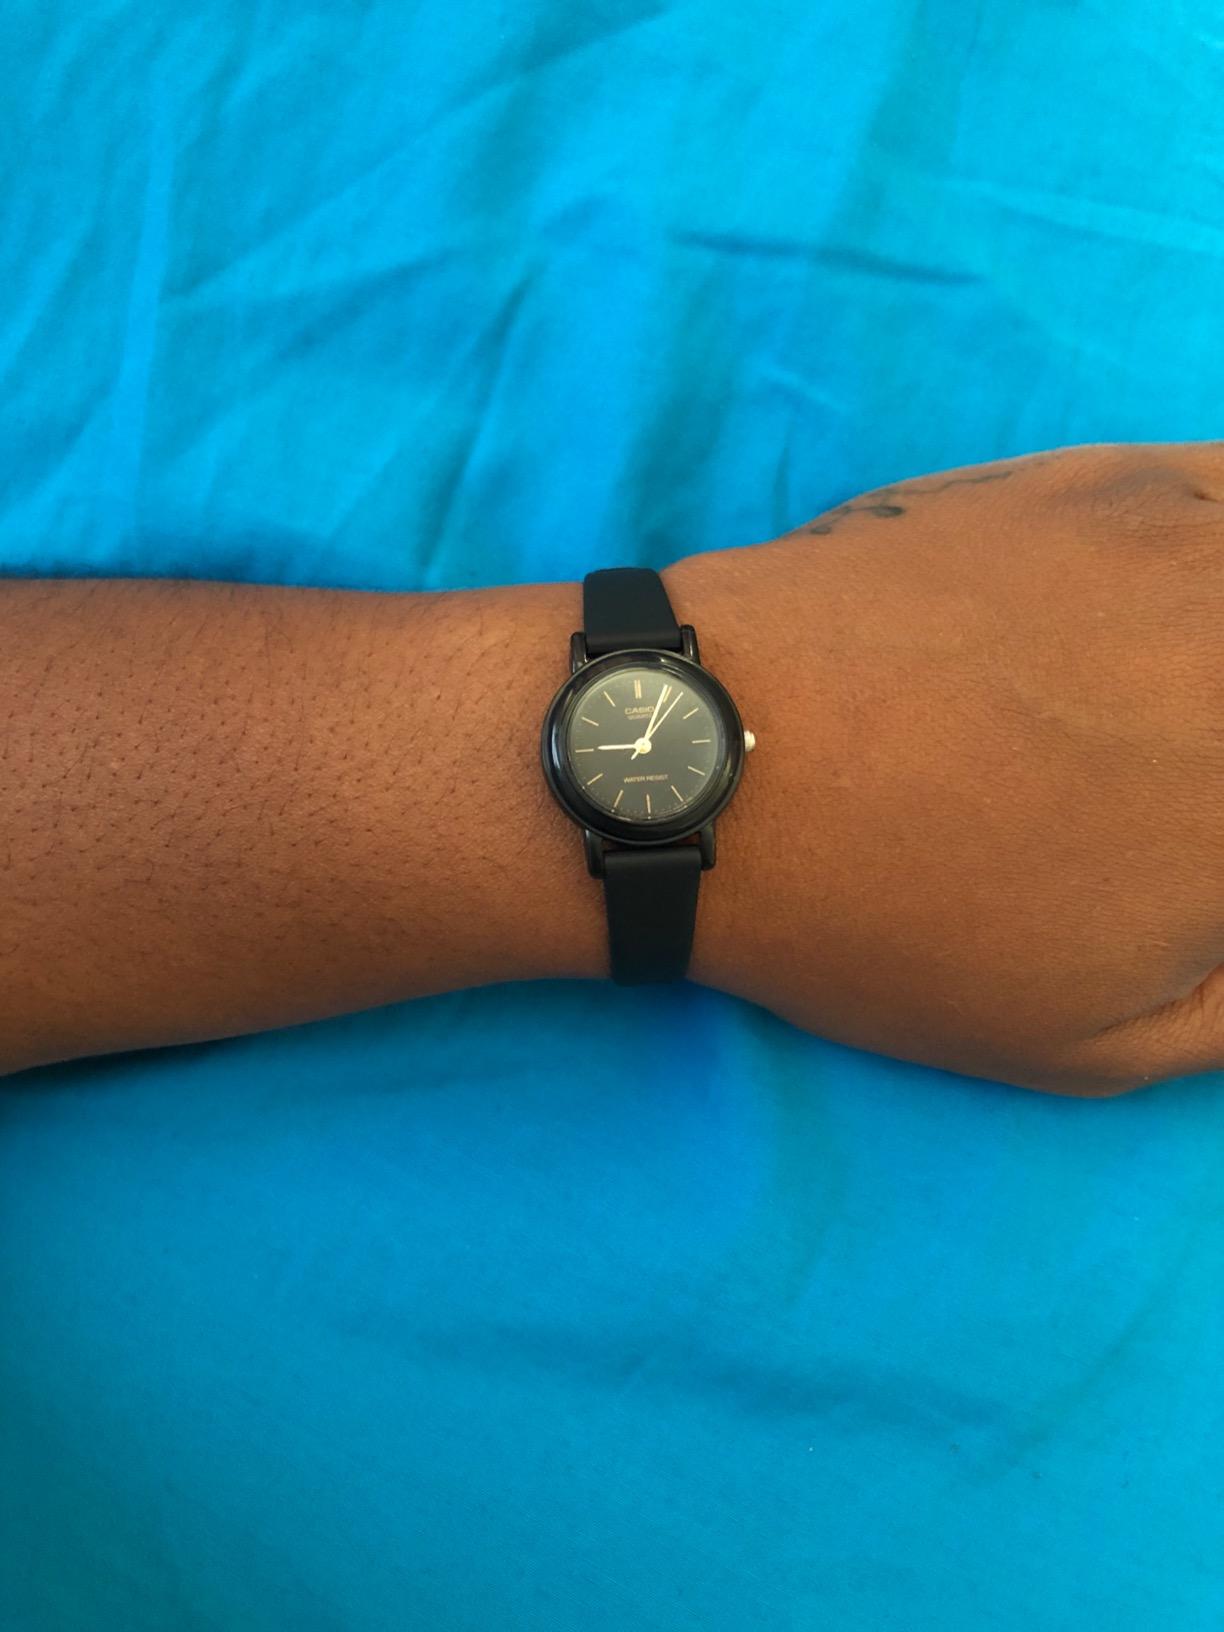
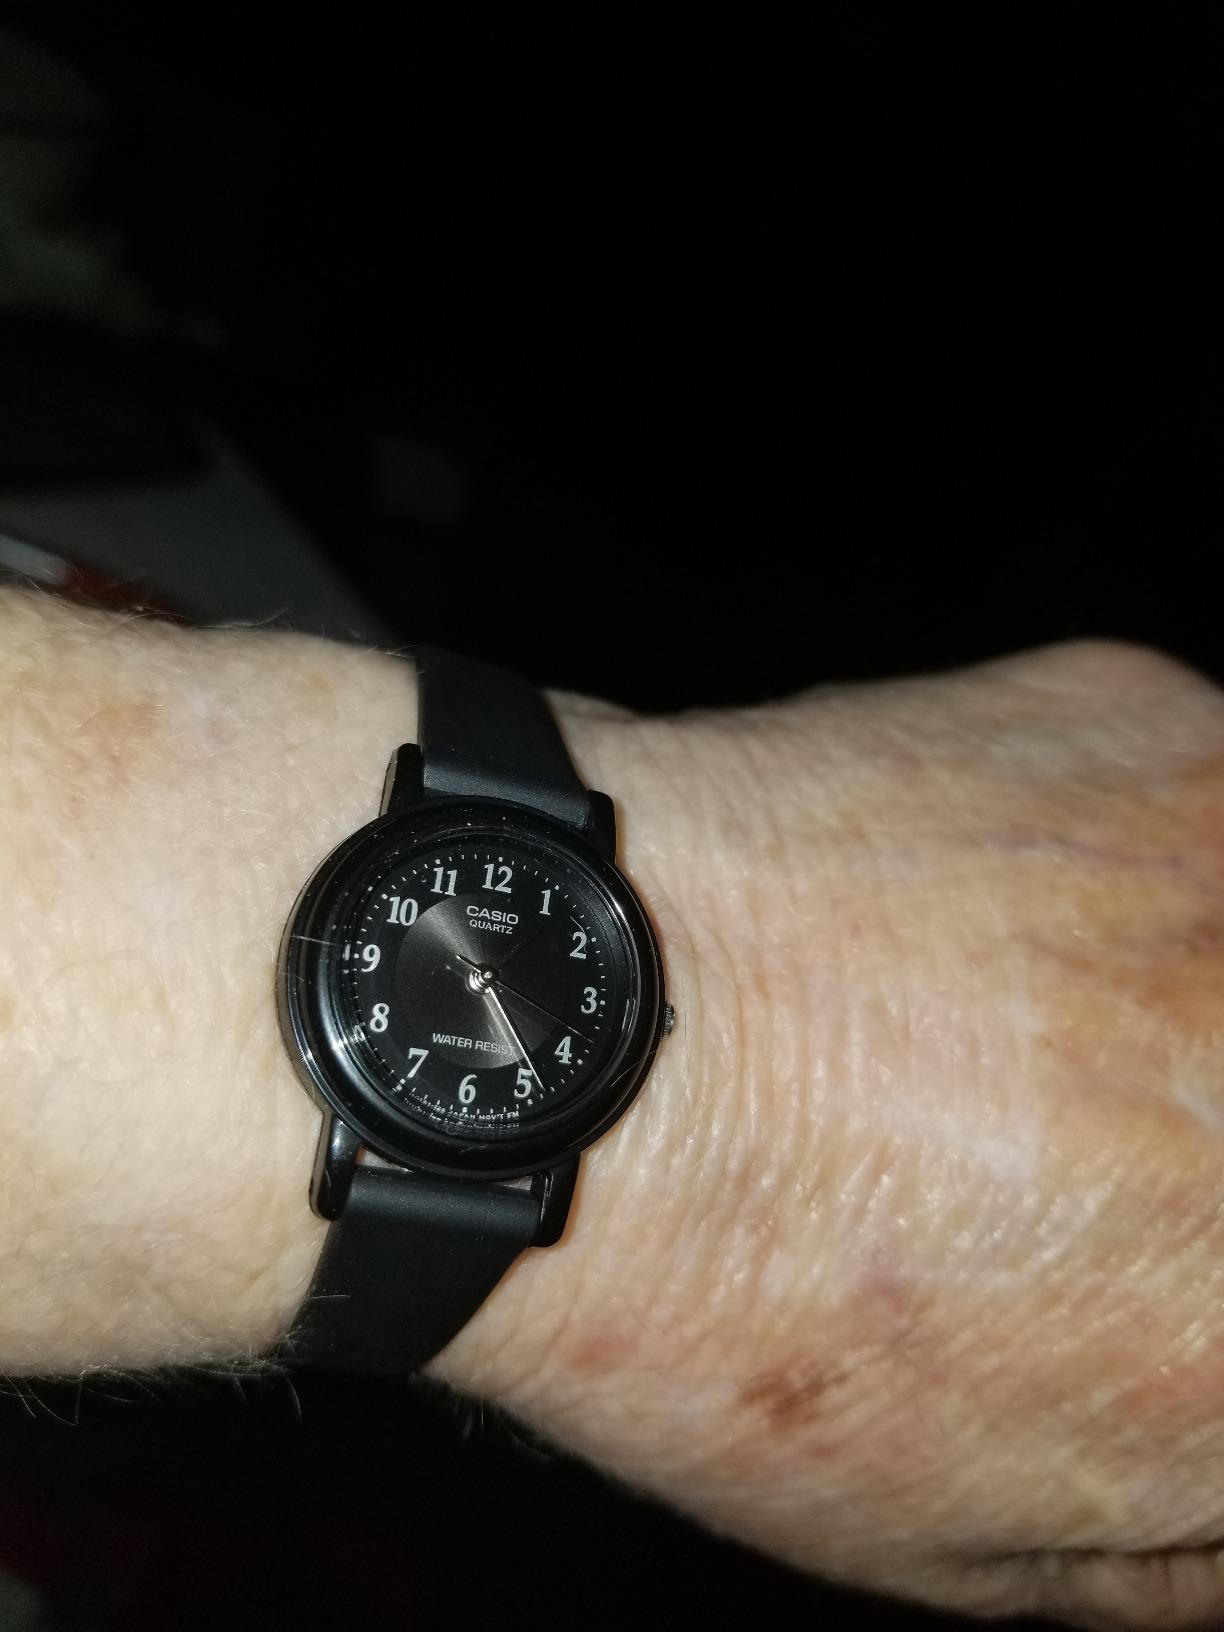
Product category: accessories_watch
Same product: no